Angel Face (2008 film)

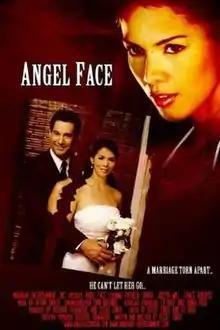
U.S. film poster

A tragic love triangle surrounding Angela, played by Patricia Javier, and her husband, David, played by Joseph Will. Angela and David's happy marriage is turned into a not so living hell when their lives are shattered by Angela's new friend.